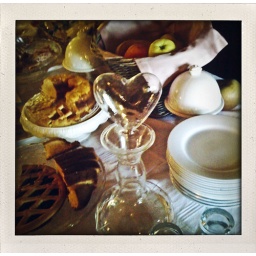
Arezzo, Italy. June 5, 2010. Tap water stands on the table in a glass bottle at a small hotel.